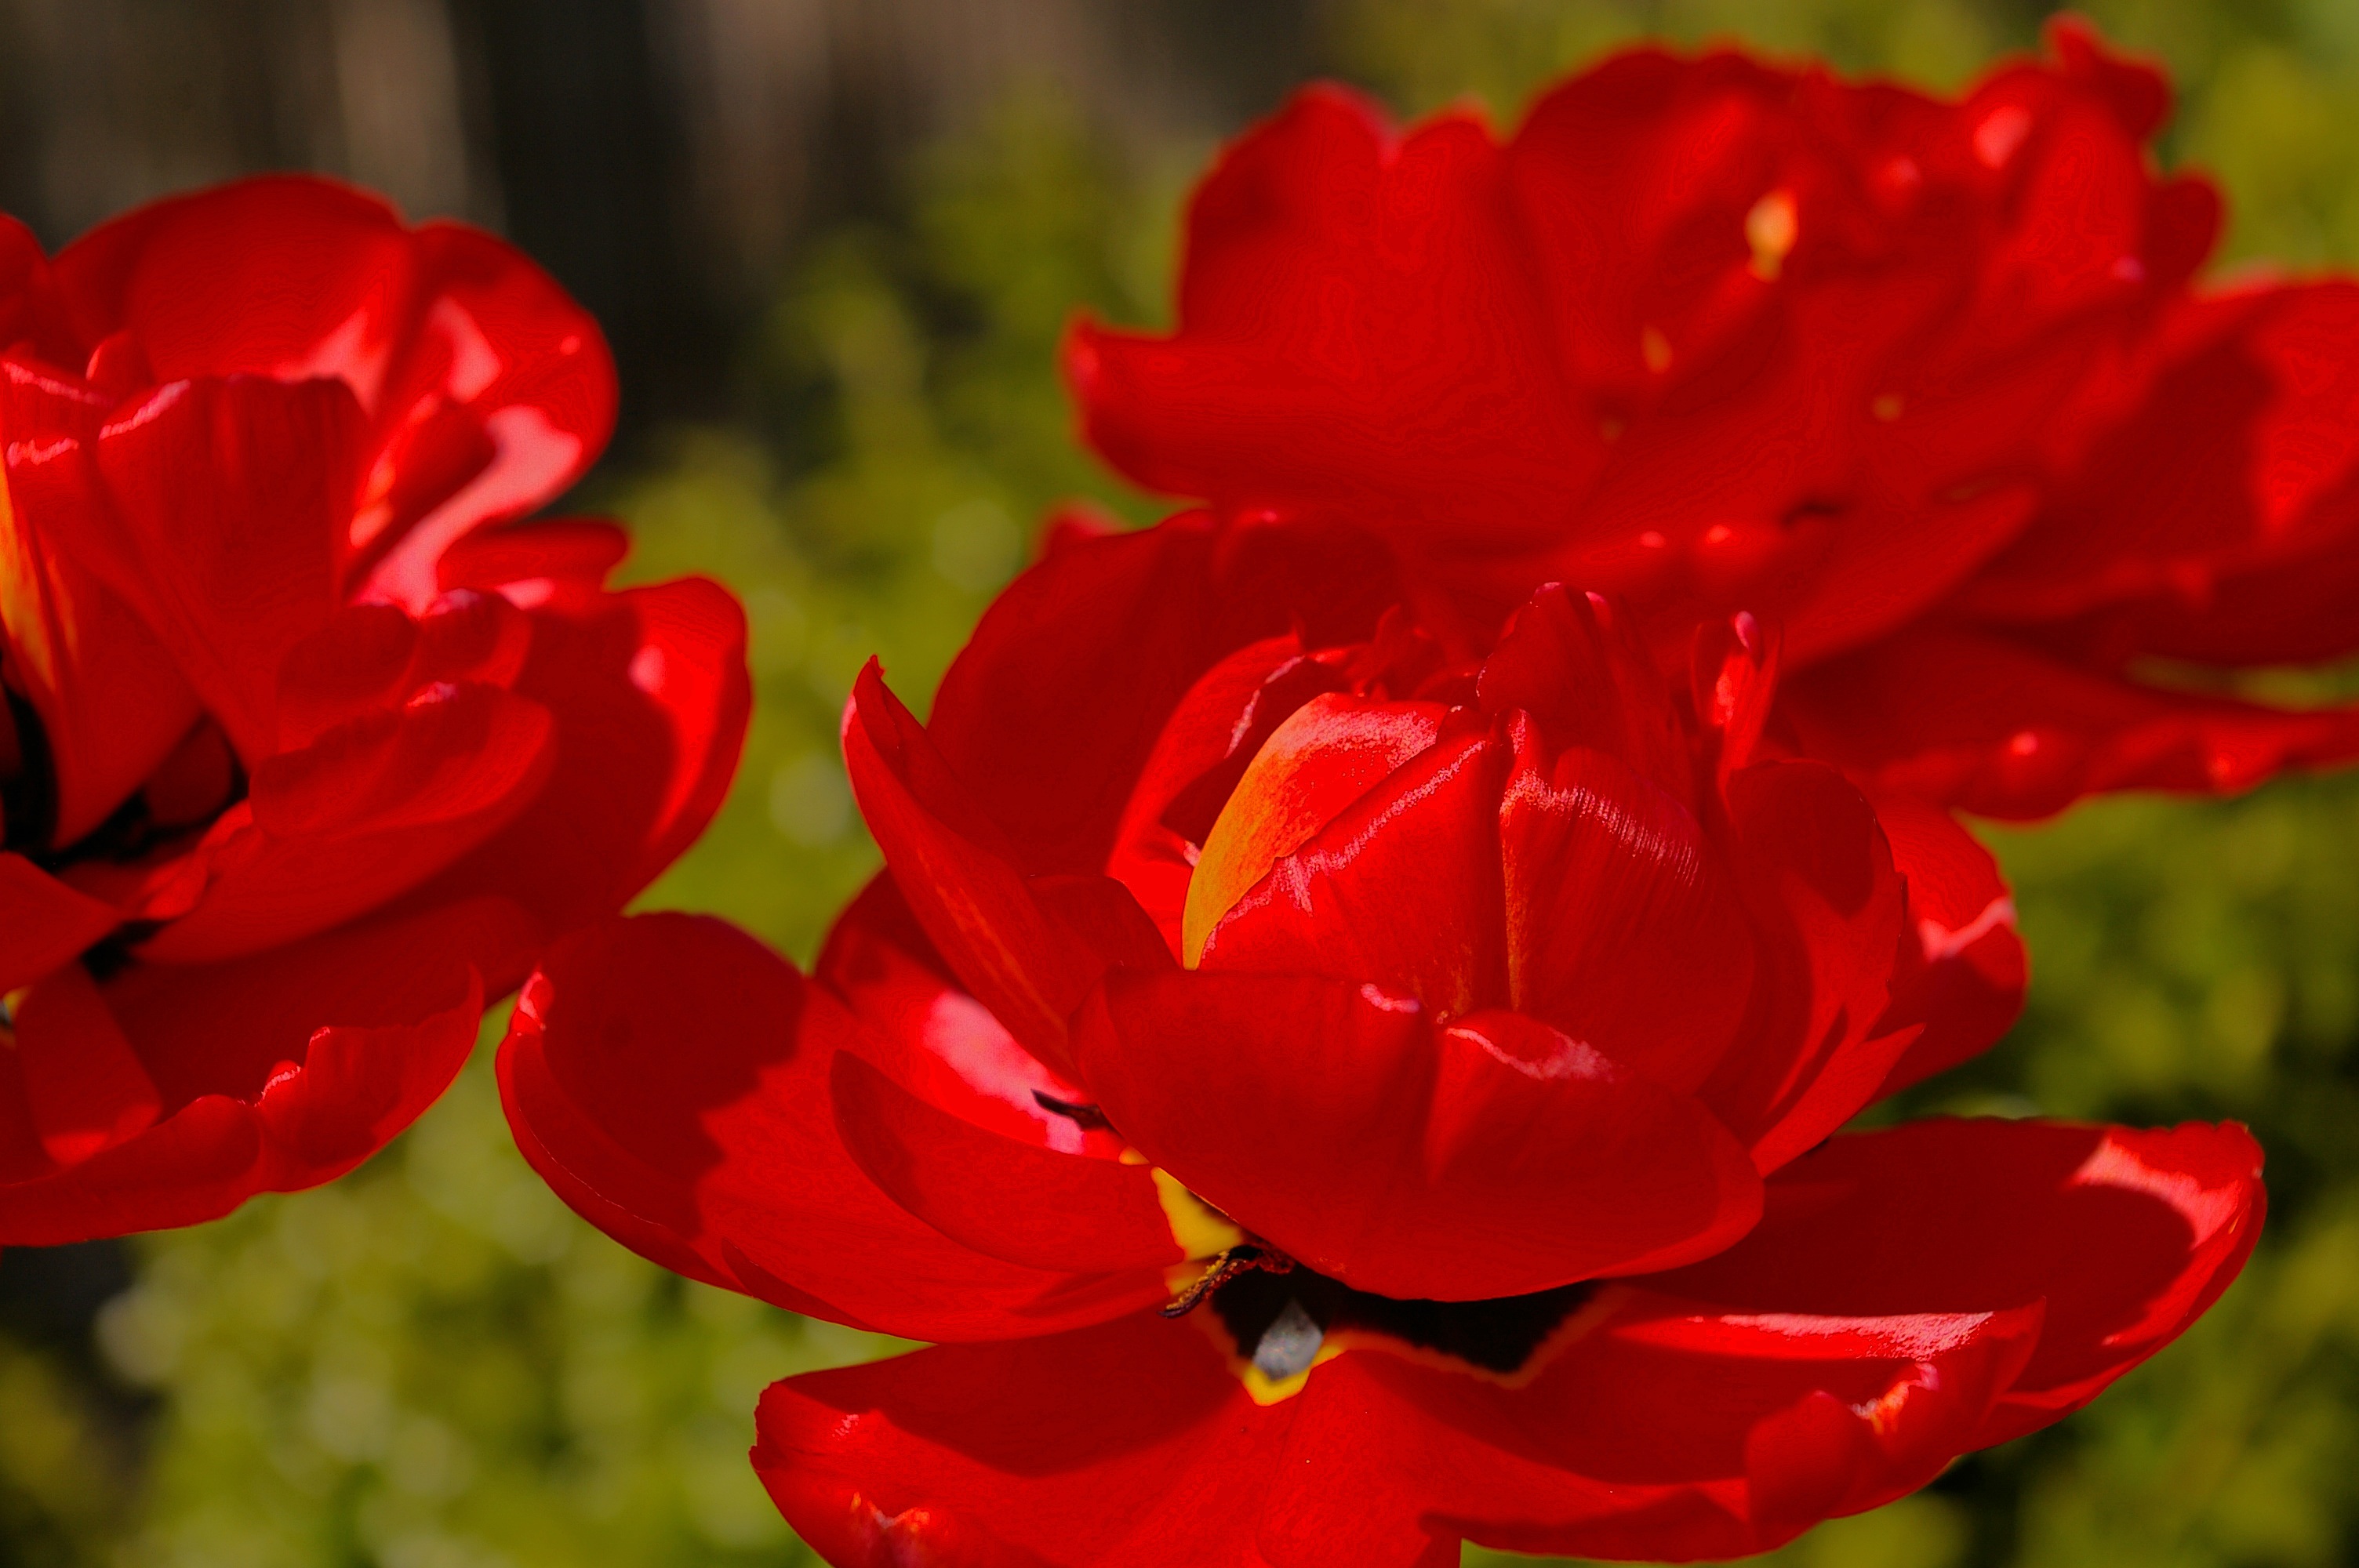
nature, open, plant, flower, petal, bloom, tulip, spring, red, color, botany, colorful, garden, flora, flowers, flower bed, farbenpracht, petals, bright, beautiful, tulips, exotic, flower garden, early bloomer, spring flower, awakening, full bloom, macro photography, blossomed, fr hlingsanfang, harbinger of spring, tulpenbluete, flowering plant, fr hlingsbl her, red tulips, flower bulb, double flowers, roses tulips, annual plant, plant stem, land plant